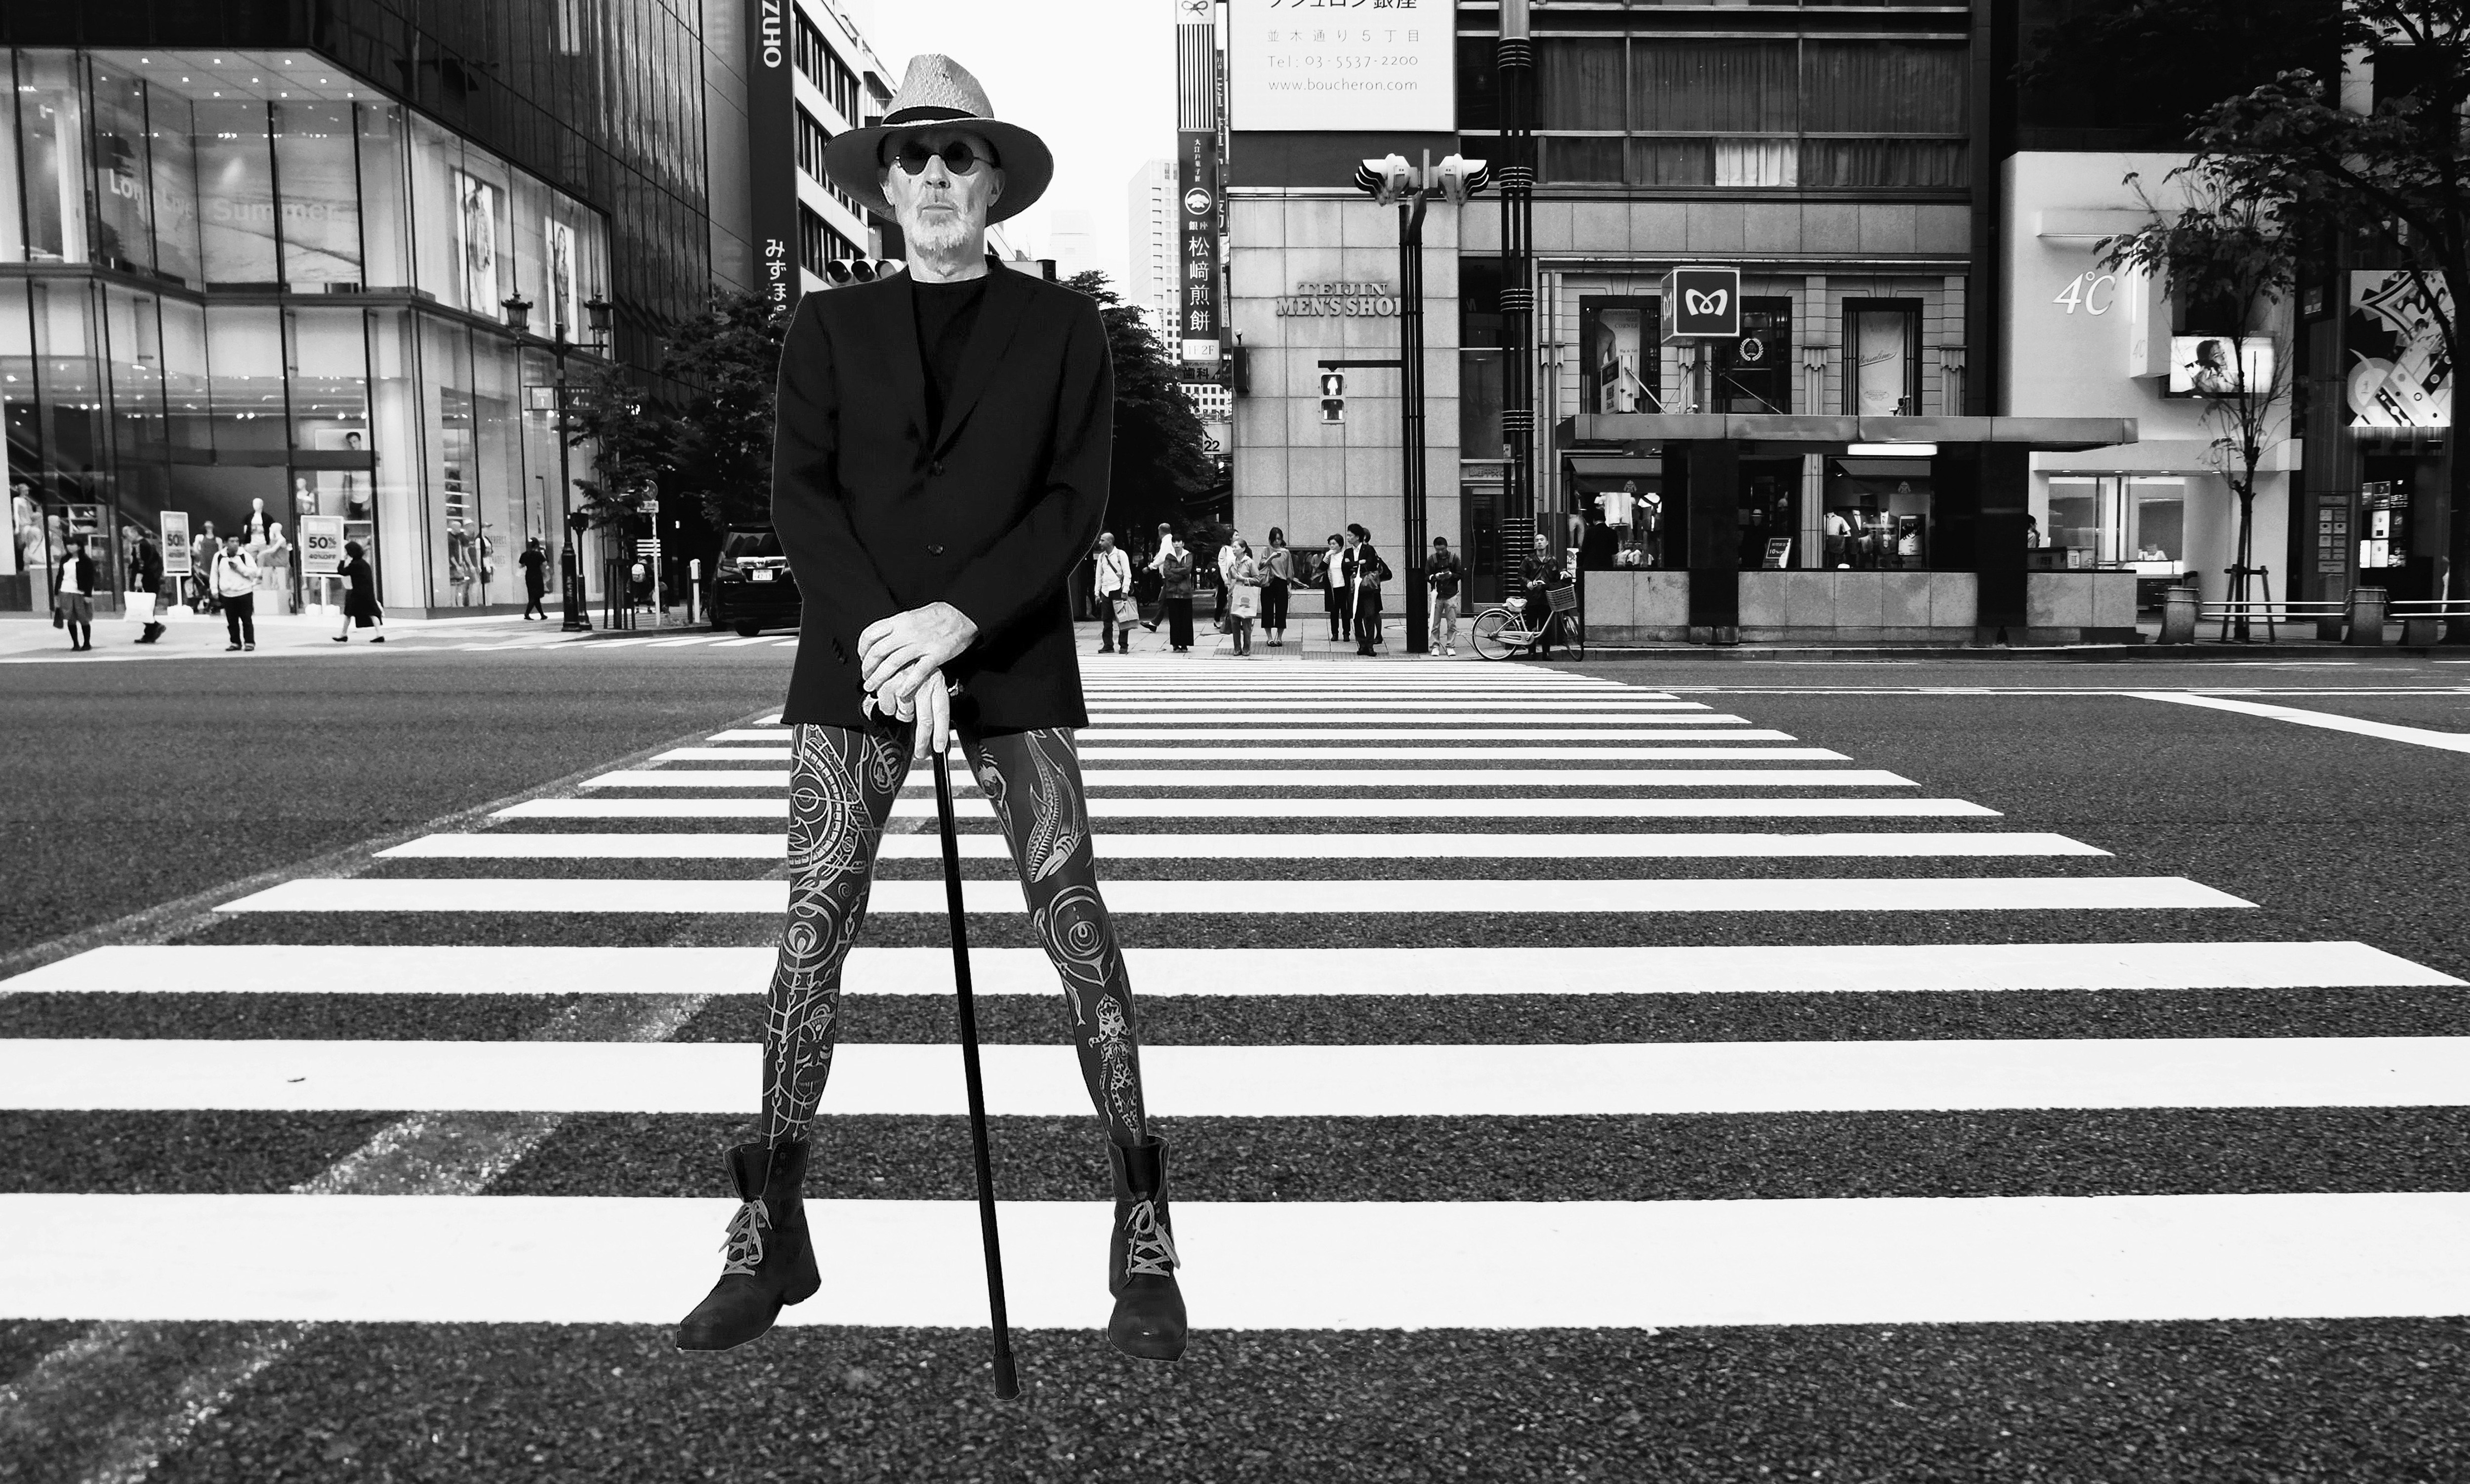
black, maori, tattoo, art, arts, tradition, indigenous, wildstyle, bodypainting, painting, ritual, ink, needle, pain, blood, nude in public, public posing, mask, fine art, dancer, legs, man, naked, nude, nude man, naked man, penis, balls, testicles, masculine, male, macho, people, group, couple, erotic, sexy, body, culture, painter, body painting, clothing, fashion, footwear, eyewear, leggings, muscle, waist, knee, street fashion, shoe, thigh, fashion accessory, hip, style, sunglasses, hipster, suit, hat, glasses, beard, gay, lesbian, transgender, lgbt, lgbtq, queer, subway, underground, door, pavement, architecture, window, hurry, monochrome, black and white, city, downtown, town, rushhour, london, regent street, road, avenue, crowd, composing, walking stick, pedestrians, zebra crossing, pedestrian crosswalk, crosswalk, boulevard, highway, rush hour, pedestrian crossing, street, infrastructure, road surface, urban area, standing, photograph, monochrome photography, white, pedestrian, line, lane, asphalt, pattern, photography, shadow, sidewalk, Tints and shades, parallel, snapshot, boot, sun hat, fedora, tar, walking, nonbuilding structure, ankle